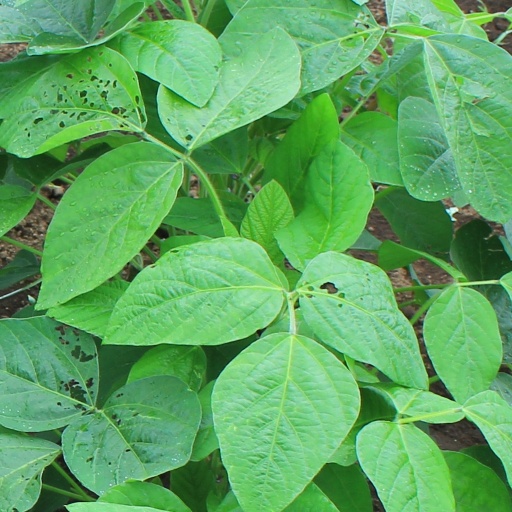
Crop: soybean